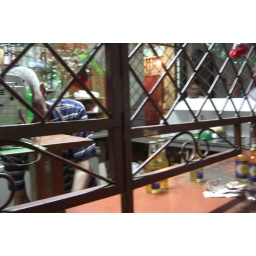
some hole in the wall bar